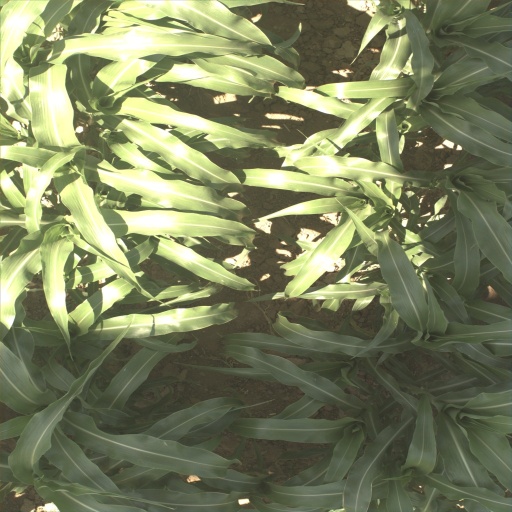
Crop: sorghum